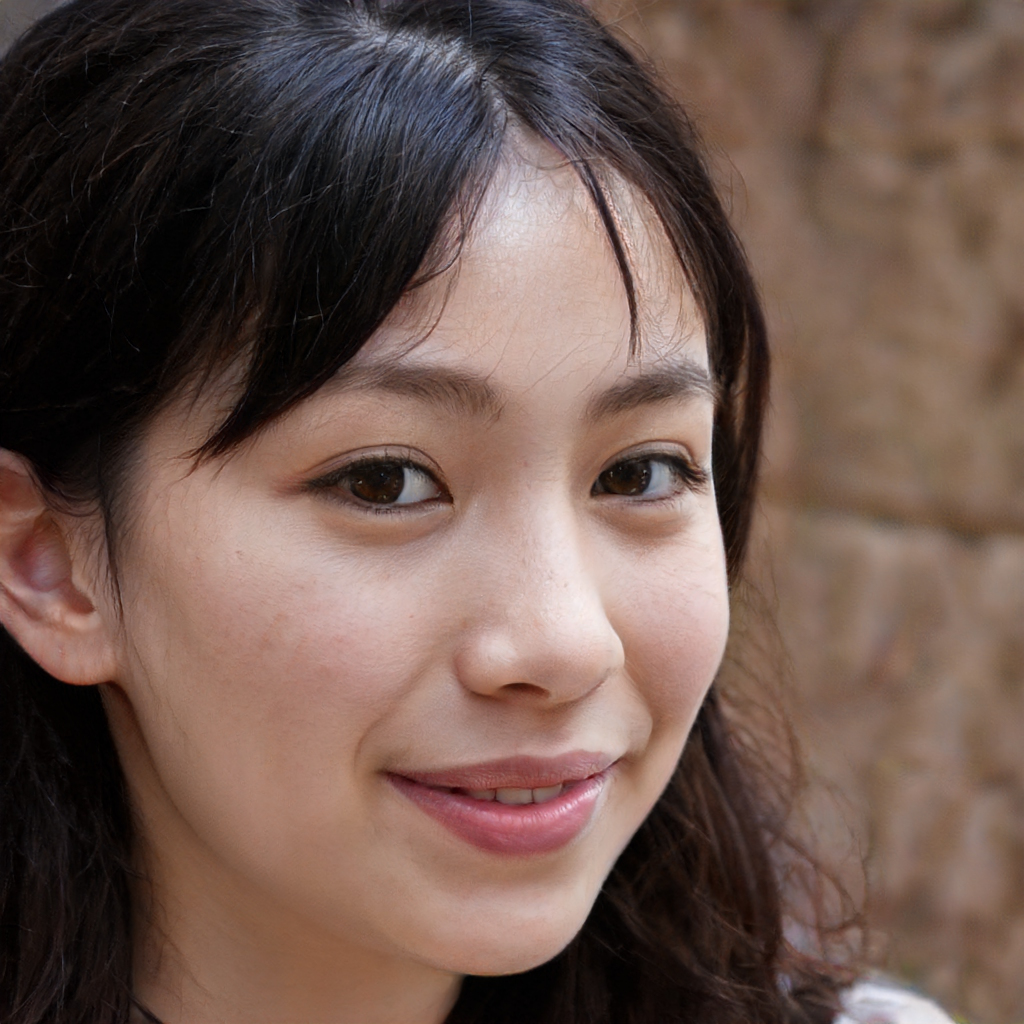
Portrait style: Real Portrait